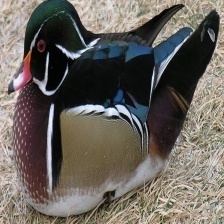
Species: WOOD DUCK
Scientific name: AIX SPONSA
ImageNet parent category: drake